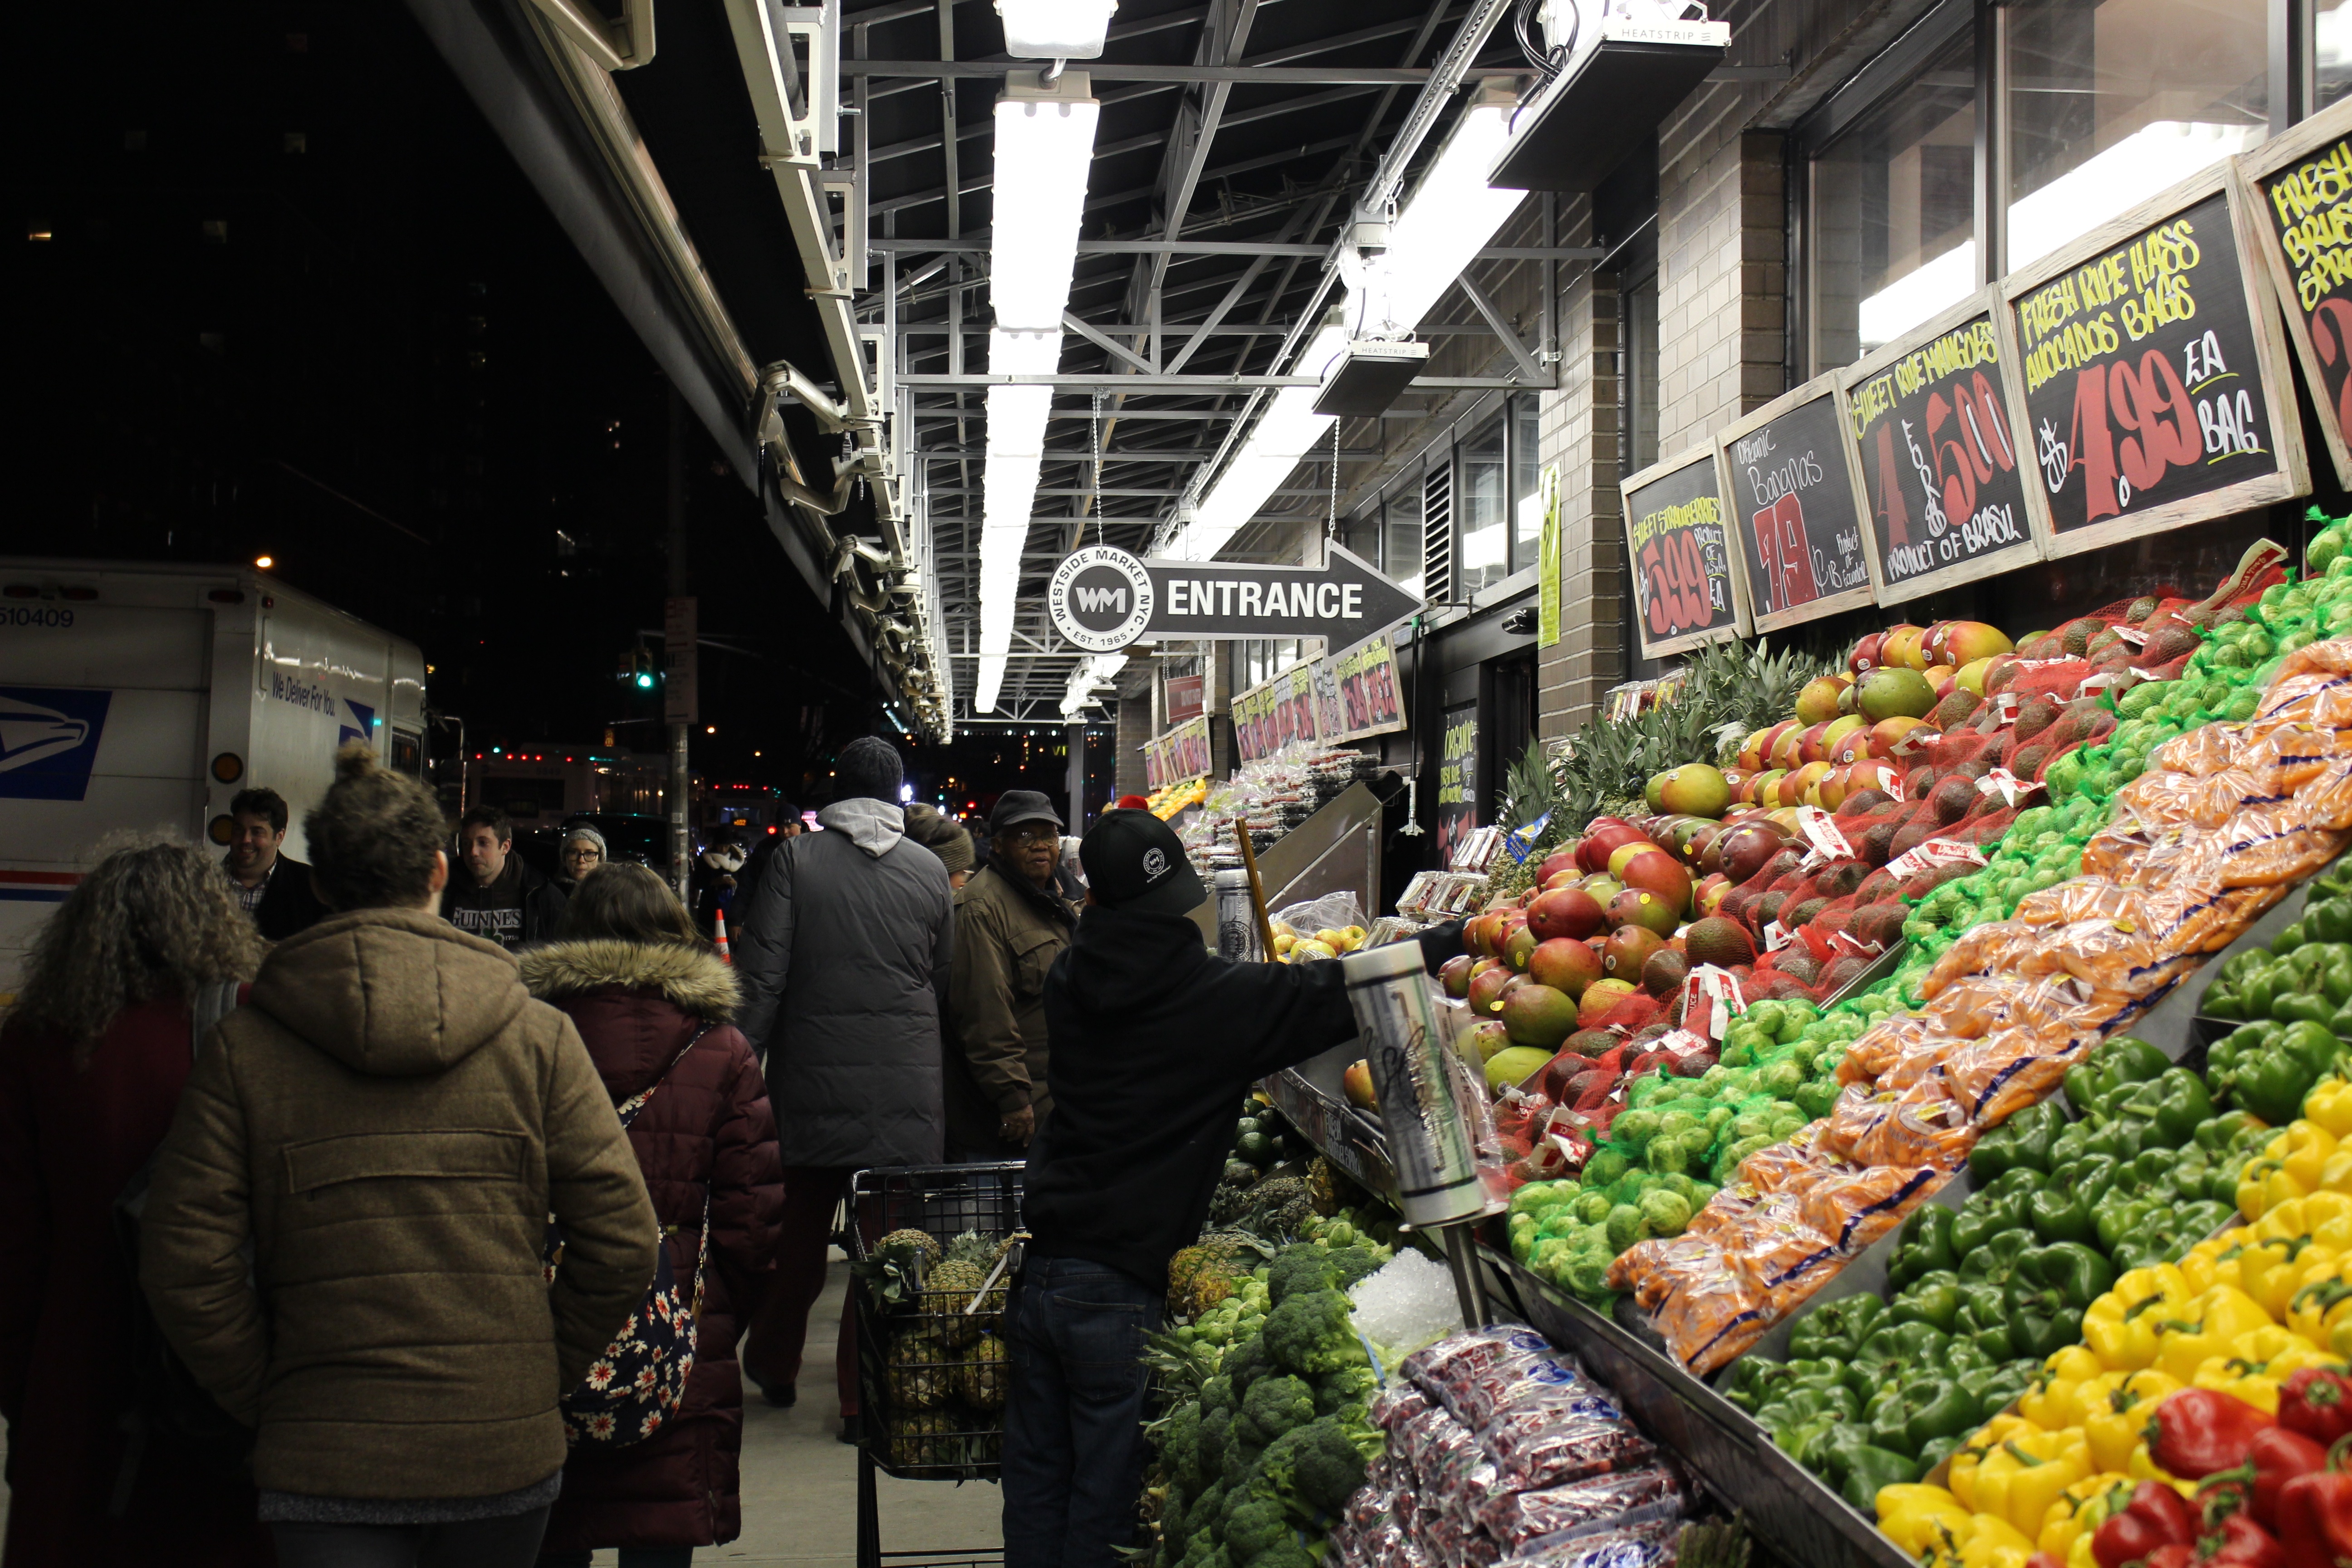
flower, city, market, marketplace, public space, supermarket, retail, human settlement